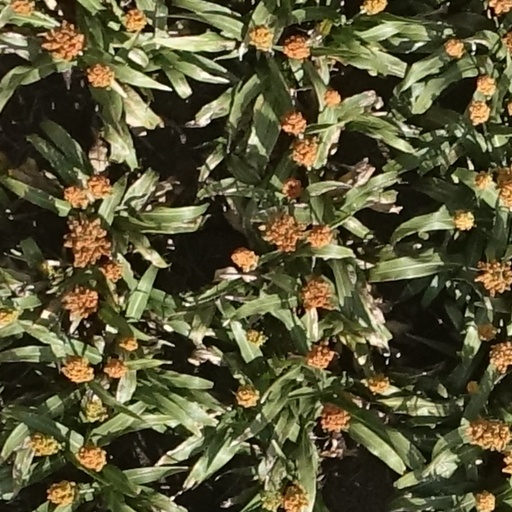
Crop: sorghum